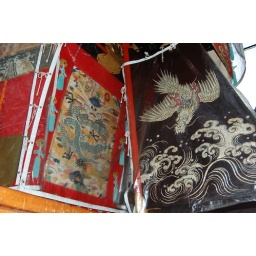
Incredible tapestry for this boat hoko (fune hoko). Covered up in plastic due to raining day...